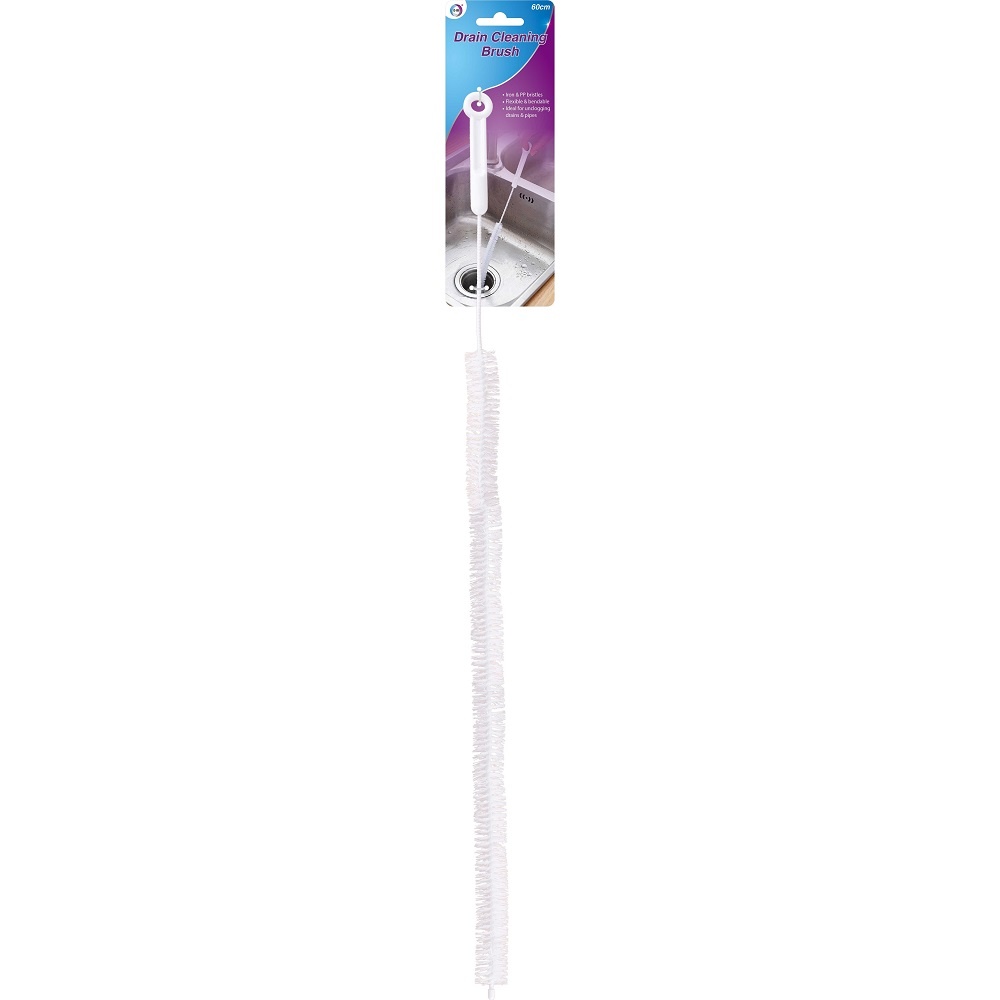
60cm Drain Cleaning Brush
Colour: White Size: One Size (60cm Length) Minimum Purchase: 12 Packs ProductCode DS_56_OW_CL4834
Brand: DID
Category: Hardware > Tools > Pipe & Tube Cleaners > Handheld Cleaners